Marcel Lička

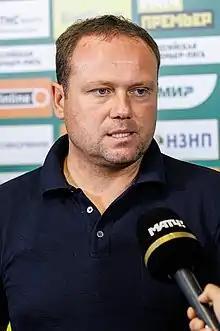
Lička in 2022

Marcel Lička (born 17 July 1977) is a Czech professional football manager and former player. He's currently the head coach of Fatih Karagümrük.